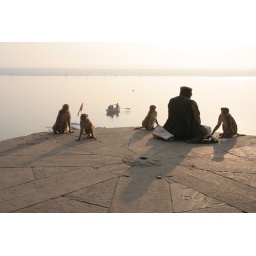
A man eating peanuts in company of these damn yellow monkeys at sunrise near Ganges on the ghats, in Varanasi...